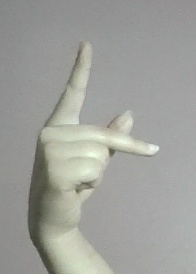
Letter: dha